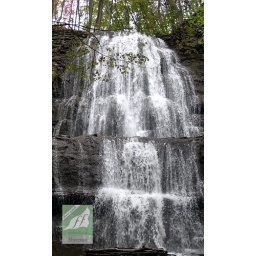
Beautiful falls with looking bridge - right near the road - Old Ancaster / Dundas Road.